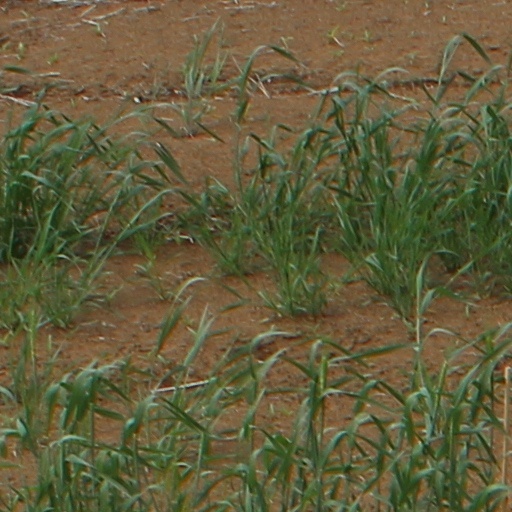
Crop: wheat